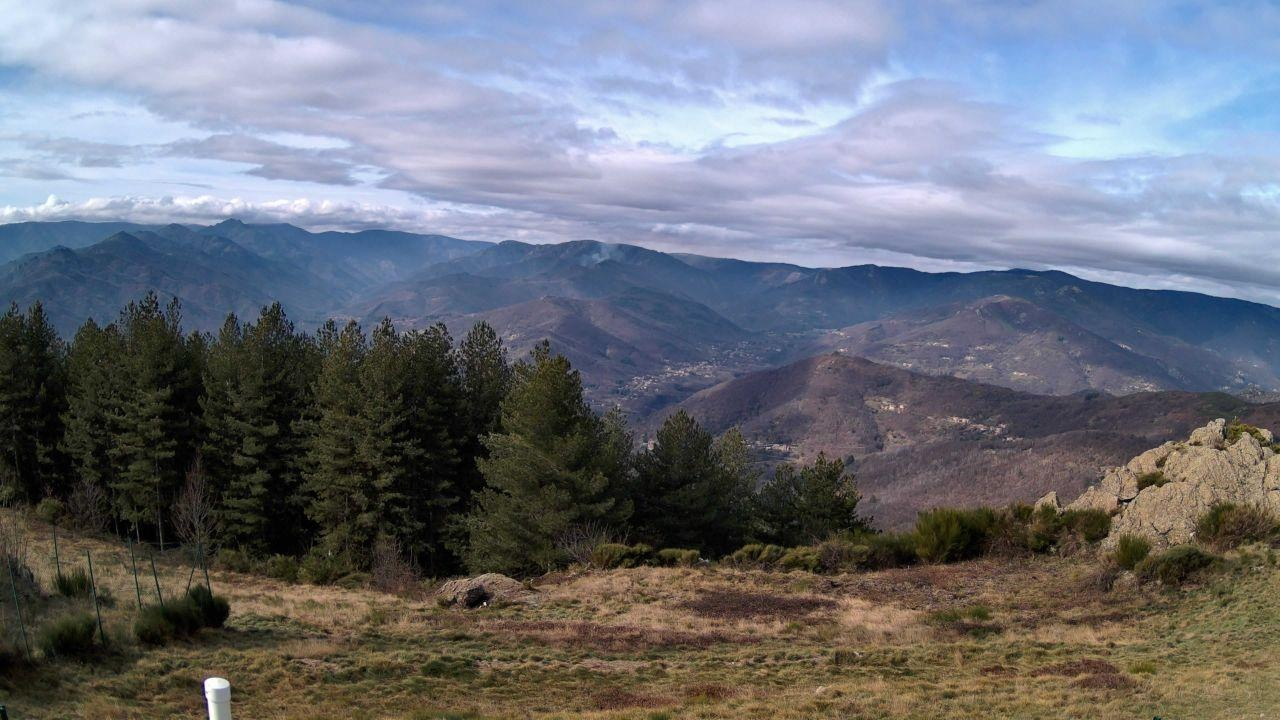
Fire: no
Smoke: yes